2020 Beirut explosion

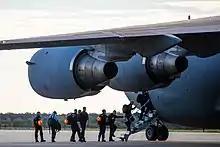
Dutch urban search and rescue team heading to Beirut on

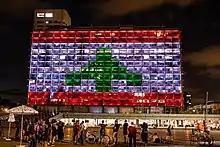
Tel Aviv City Hall, in Israel, lit up with the colors of the Lebanese flag on 5 August 2020

The Lebanese Red Cross said every available ambulance from North Lebanon, Bekaa, and South Lebanon was being dispatched to Beirut to help patients. According to the agency, a total of 75 ambulances and 375 medics were activated in response to the explosions. Lebanese President Michel Aoun said the government would make up to 100billion pounds (US$66million) in aid available to support recovery operations. The ride-sharing app Careem offered free rides to and from hospitals and blood donation centers to anyone willing to donate blood. Volunteers removed debris while local business owners offered to repair damaged buildings for free in the absence of a state-sponsored cleanup operation. A temporary hospital was established in the city by the Iranian Red Crescent Society.